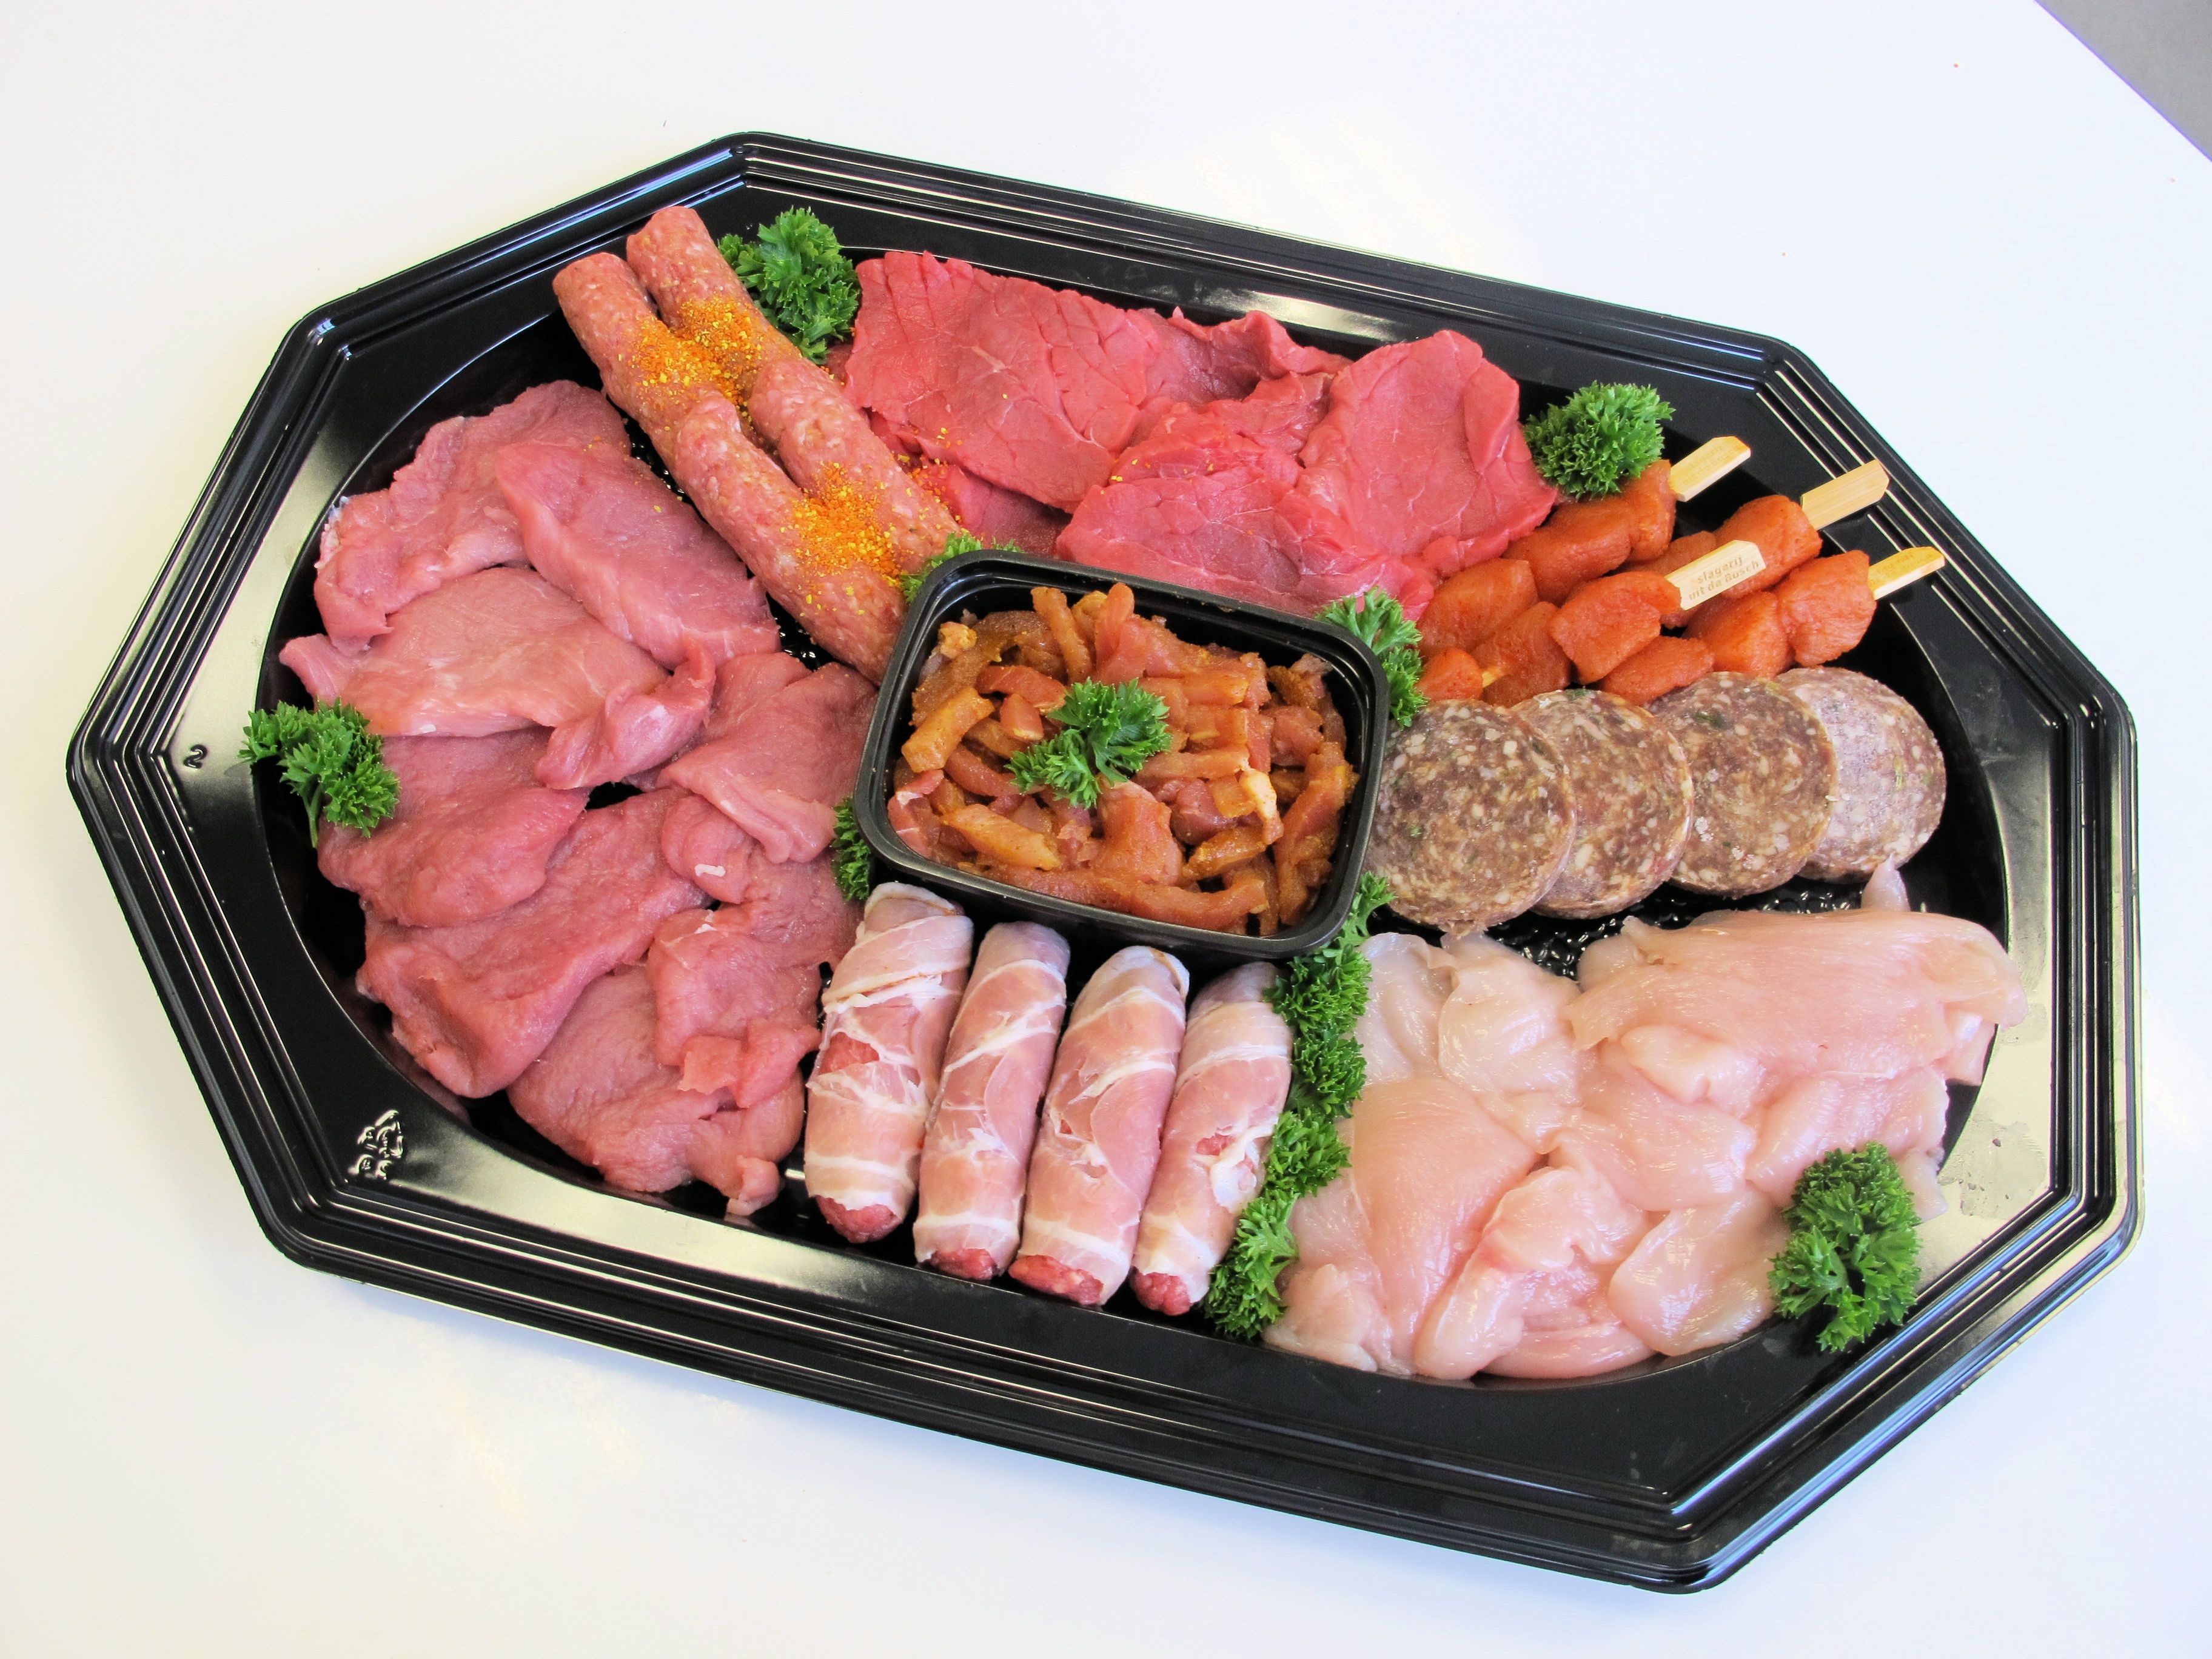
dish, meal, food, gourmet, meat, lunch, cuisine, asian food, sushi, party, butcher shop, supermarket, bento, japanese cuisine, yakiniku, samgyeopsal, ekiben, osechi